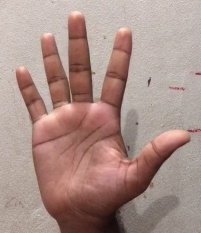
ASL sign: 5